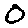
Label: 0